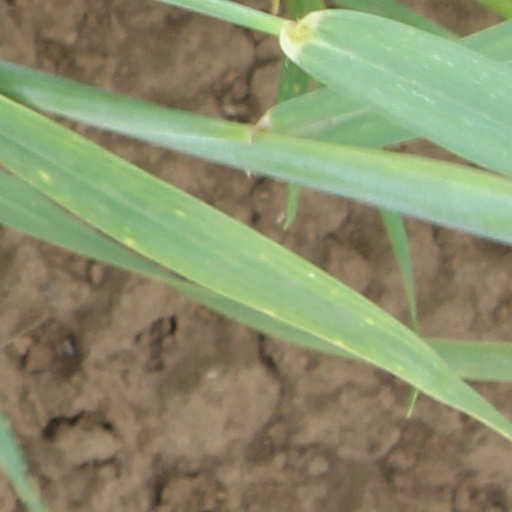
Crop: wheat